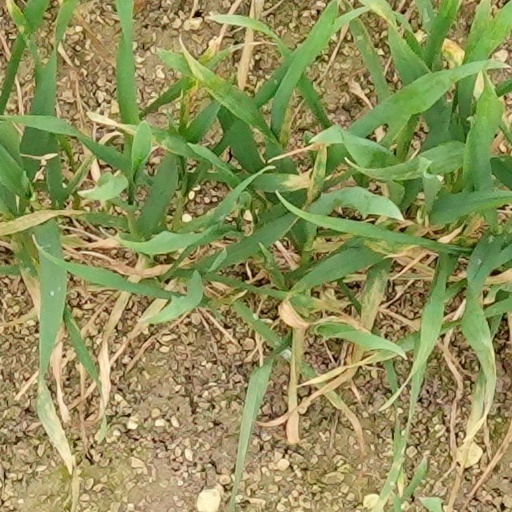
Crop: wheat